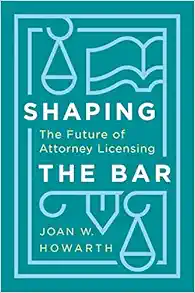
Shaping the Bar: The Future of Attorney Licensing
Category: Books
Review "Howarth's vision is to establish a new approach that protects potential legal clients and promotes inclusion and diversity in the profession."― Trial Magazine About the Author Joan W. Howarth is Distinguished Visiting Professor at the William S. Boyd School of Law, University of Nevada, Las Vegas, and Dean Emerita of the Michigan State University College of Law. She also serves as a member of the Nevada Board of Bar Examiners.
Features: The comprehensive source on attorney licensing and how to reform it. | In | Shaping the Bar | , Joan Howarth describes how the twin gatekeepers of the legal profession―law schools and licensers―are failing the public. Attorney licensing should be laser-focused on readiness to practice law with the minimum competence of a new attorney. According to Howarth, requirements today are both too difficult and too easy. Amid the crisis in unmet legal services, record numbers of law school graduates―disproportionately people of color―are failing bar exams that are not meaningful tests of competence to practice. At the same time, after seven years of higher education, hundreds of thousands of dollars of law school debt, two months of cramming legal rules, and success on a bar exam, a candidate can be licensed to practice law without ever having been in a law office or even seen a lawyer with a client. | Howarth makes the case that the licensing rituals familiar to generations of lawyers―unfocused law degrees and obsolete bar exams―are protecting members of the profession more than the public. Beyond explaining the failures of the current system, this book presents the latest research on competent lawyering and examples of better approaches. This book presents the path forward by means of licensing changes to protect the public while building an inclusive, diverse, competent, ethical profession. | Thoughtful and engaging, | Shaping the Bar | is both an authoritative account of attorney licensing and a pragmatic handbook for overdue equitable reform of a powerful profession.